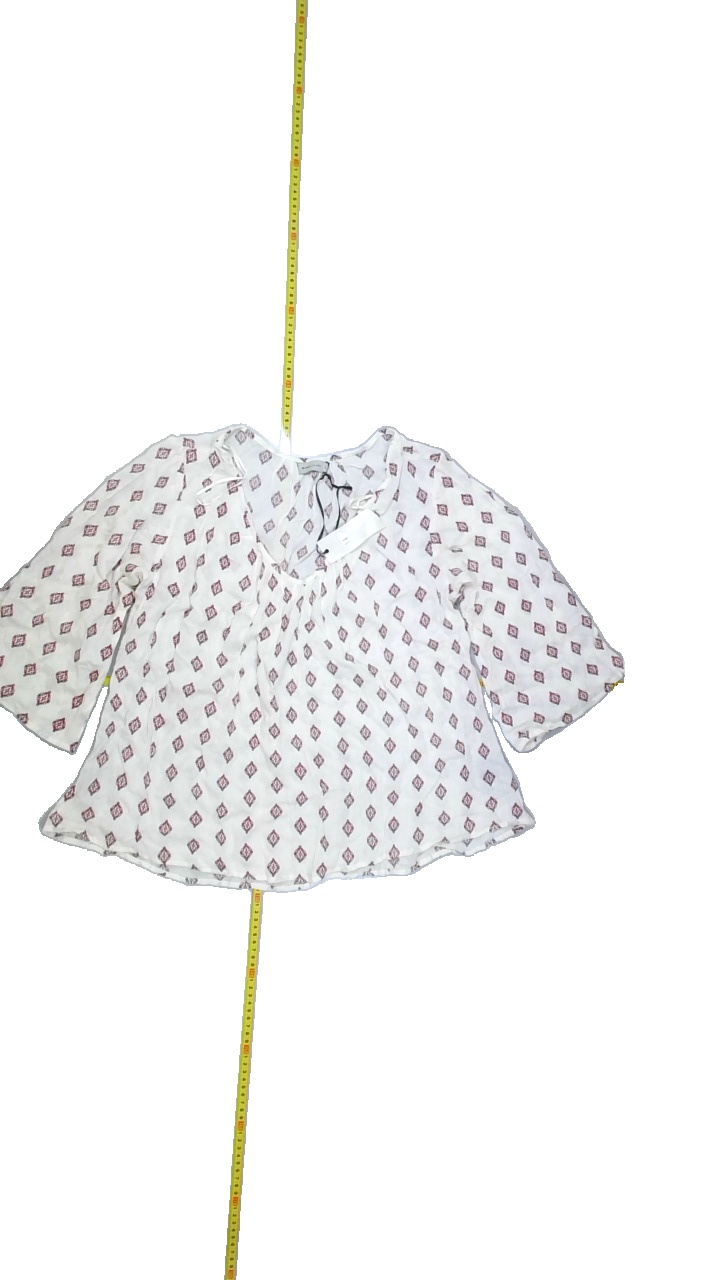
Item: Blouse (Ladies)
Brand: Lager 157
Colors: White, Red
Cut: Regular, V-collar
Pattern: Floral print
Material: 100%viscose
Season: All
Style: No trend
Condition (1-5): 4
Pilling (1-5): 5
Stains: No
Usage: Reuse
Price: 50-100